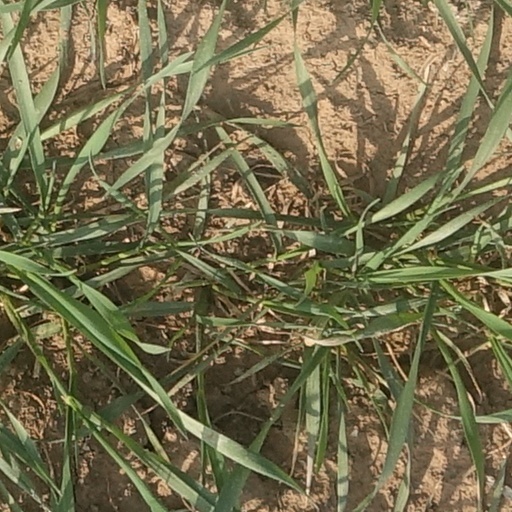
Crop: wheat